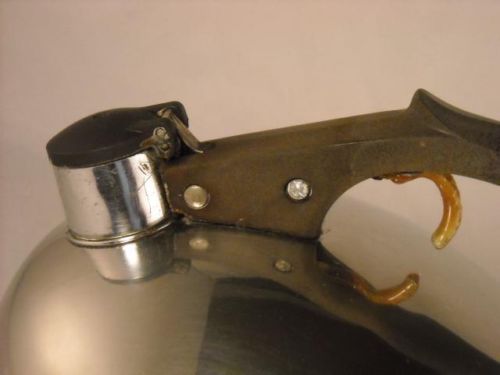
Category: kettle